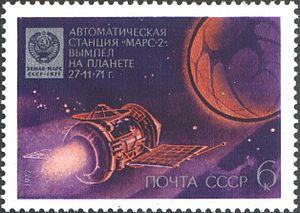
L’exploration de Mars tient une place particulièrement importante dans les programmes scientifiques d'exploration du système solaire des principales puissances spatiales. En 2016, plus de quarante sondes, orbiteurs et atterrisseurs ont été envoyés vers Mars depuis le début des années 1960. Cet intérêt pour Mars répond à plusieurs motivations. Mars constitue d'abord une destination proche ce qui permet d'y envoyer relativement facilement des engins spatiaux. Par ailleurs, contrairement aux autres planètes du Système solaire, Mars a sans aucun doute connu par le passé des conditions assez proches de celles régnant sur Terre qui ont pu, mais cela reste à confirmer, permettre l'apparition de la vie. Depuis l'invention du télescope, cette planète de type terrestre intrigue les scientifiques comme le grand public. Mais le premier survol de Mars par la sonde américaine Mariner 4 dévoile une planète beaucoup moins accueillante que prévu dotée d'une atmosphère très ténue, sans champ magnétique pour la protéger des rayonnements stérilisants et comportant une surface d'apparence lunaire très ancienne.